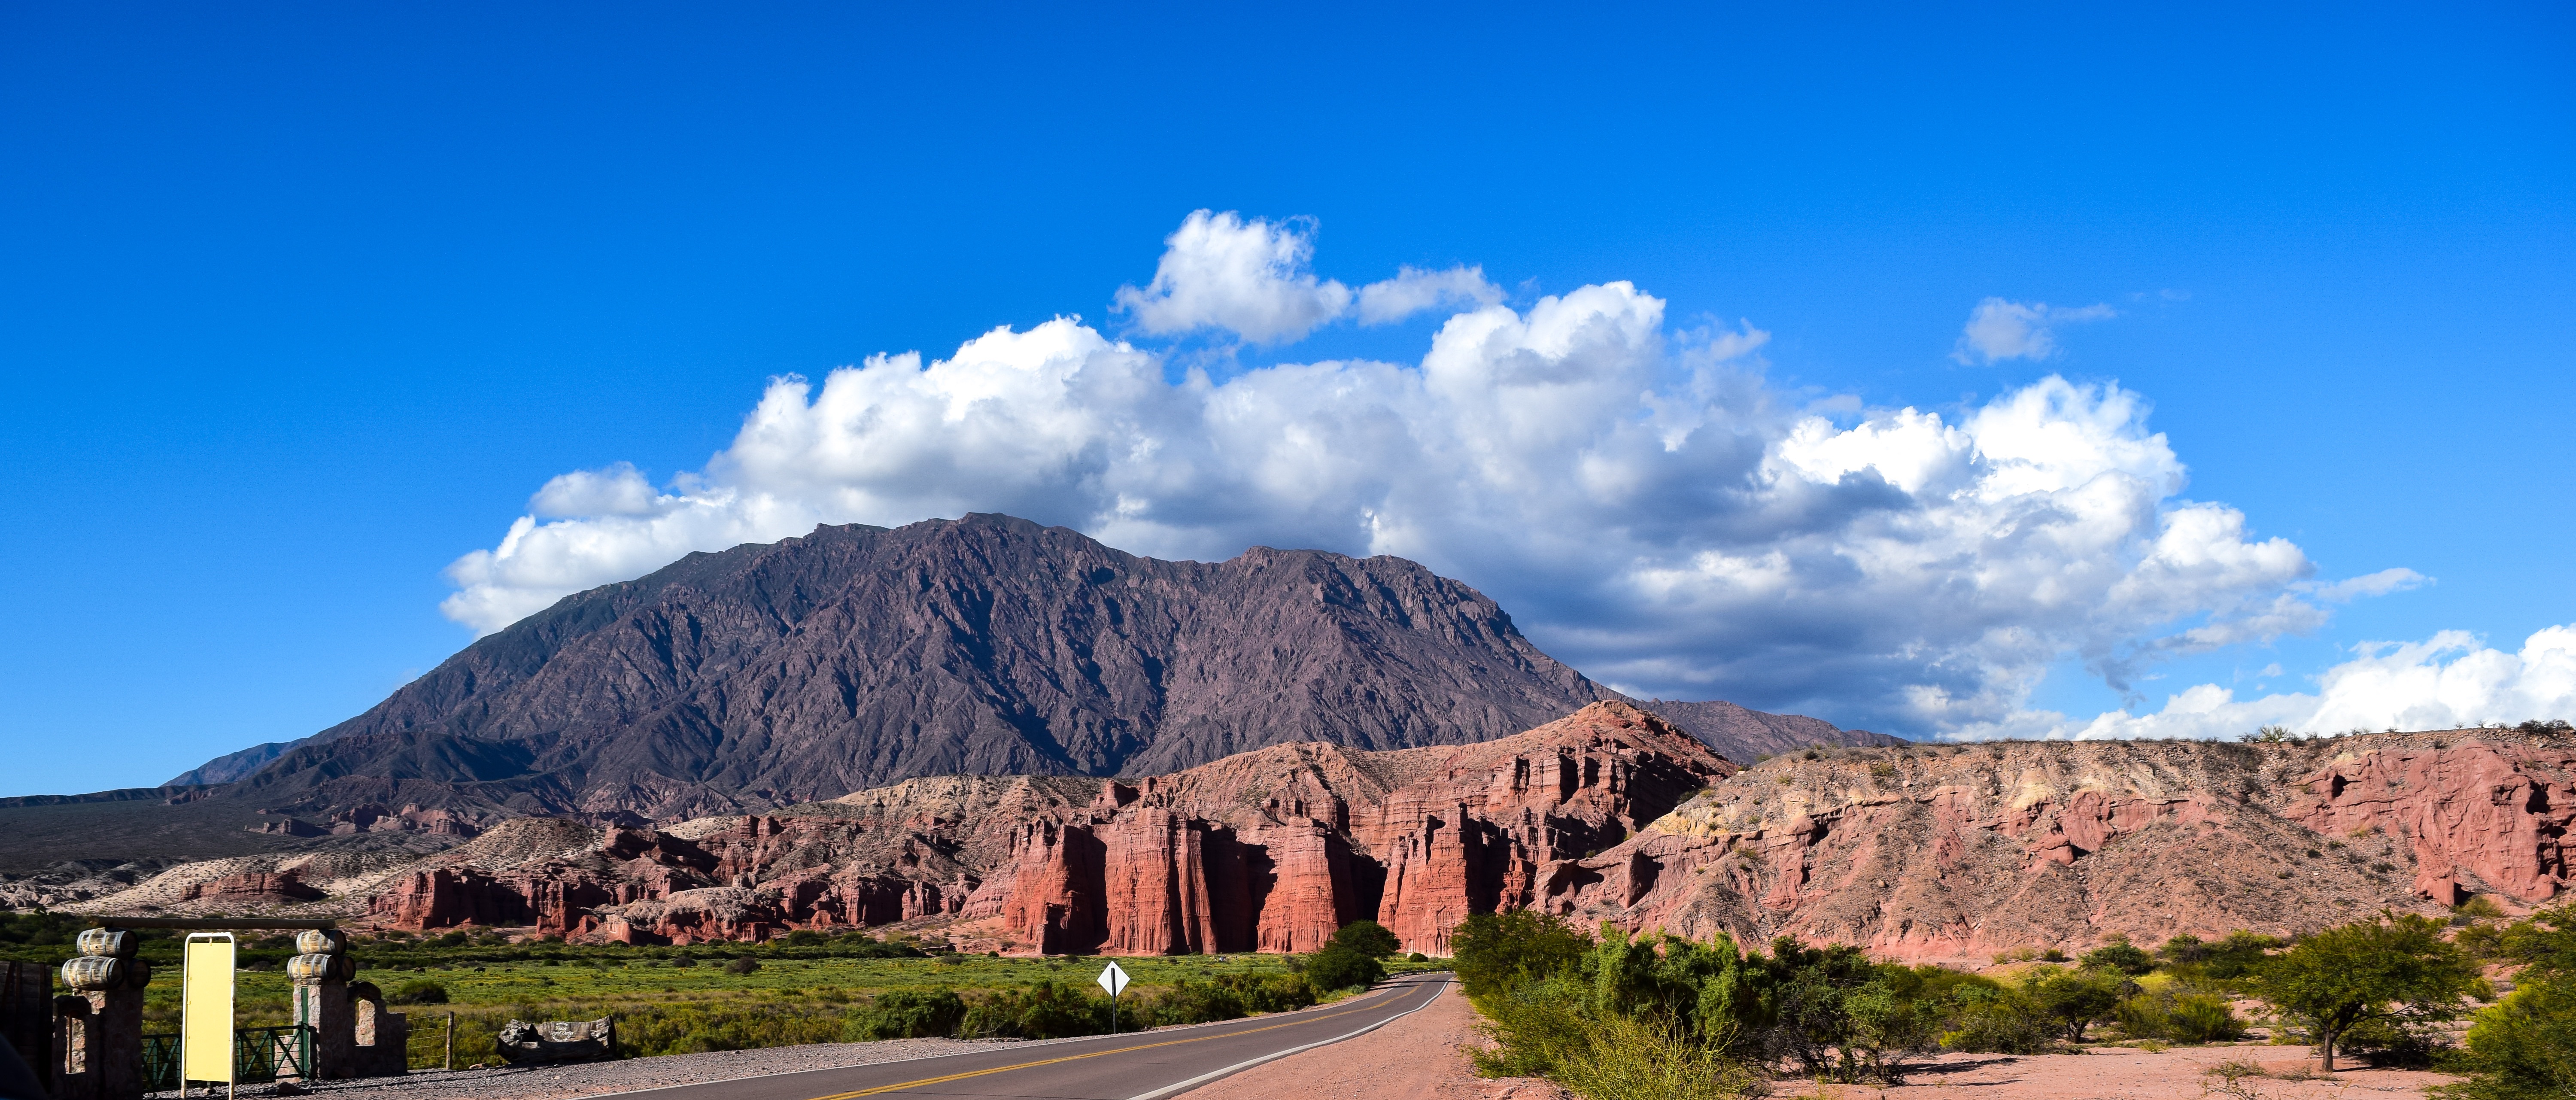
landscape, mountain, valley, mountain range, panorama, national park, badlands, plateau, landform, geographical feature, mountainous landforms